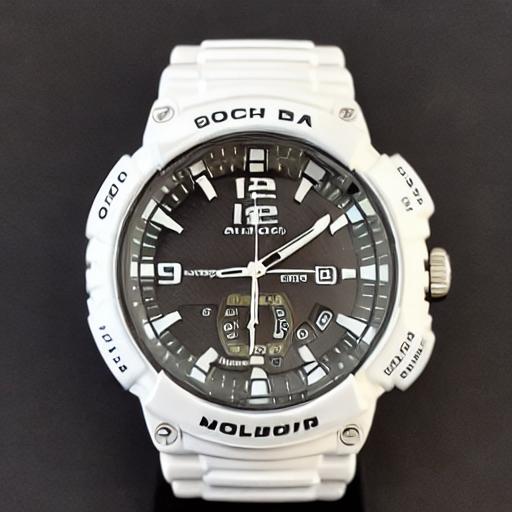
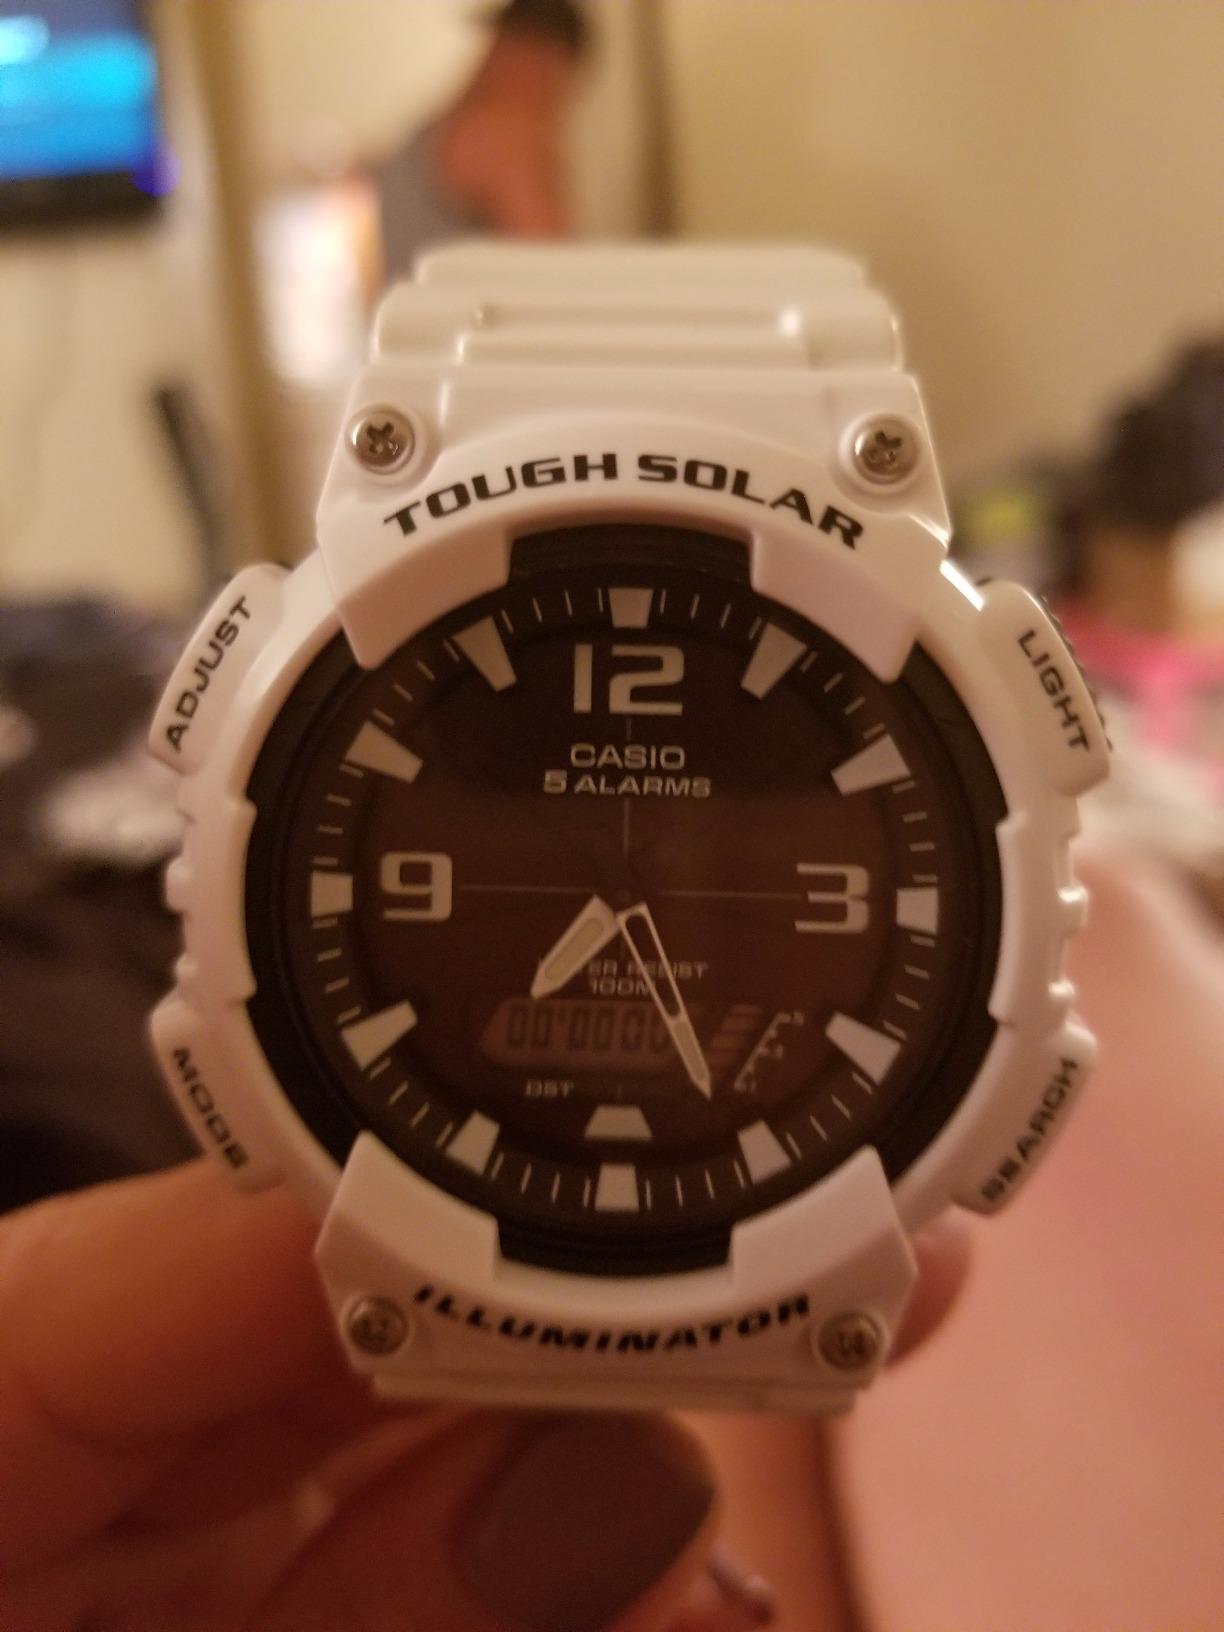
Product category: accessories_watch
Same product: no